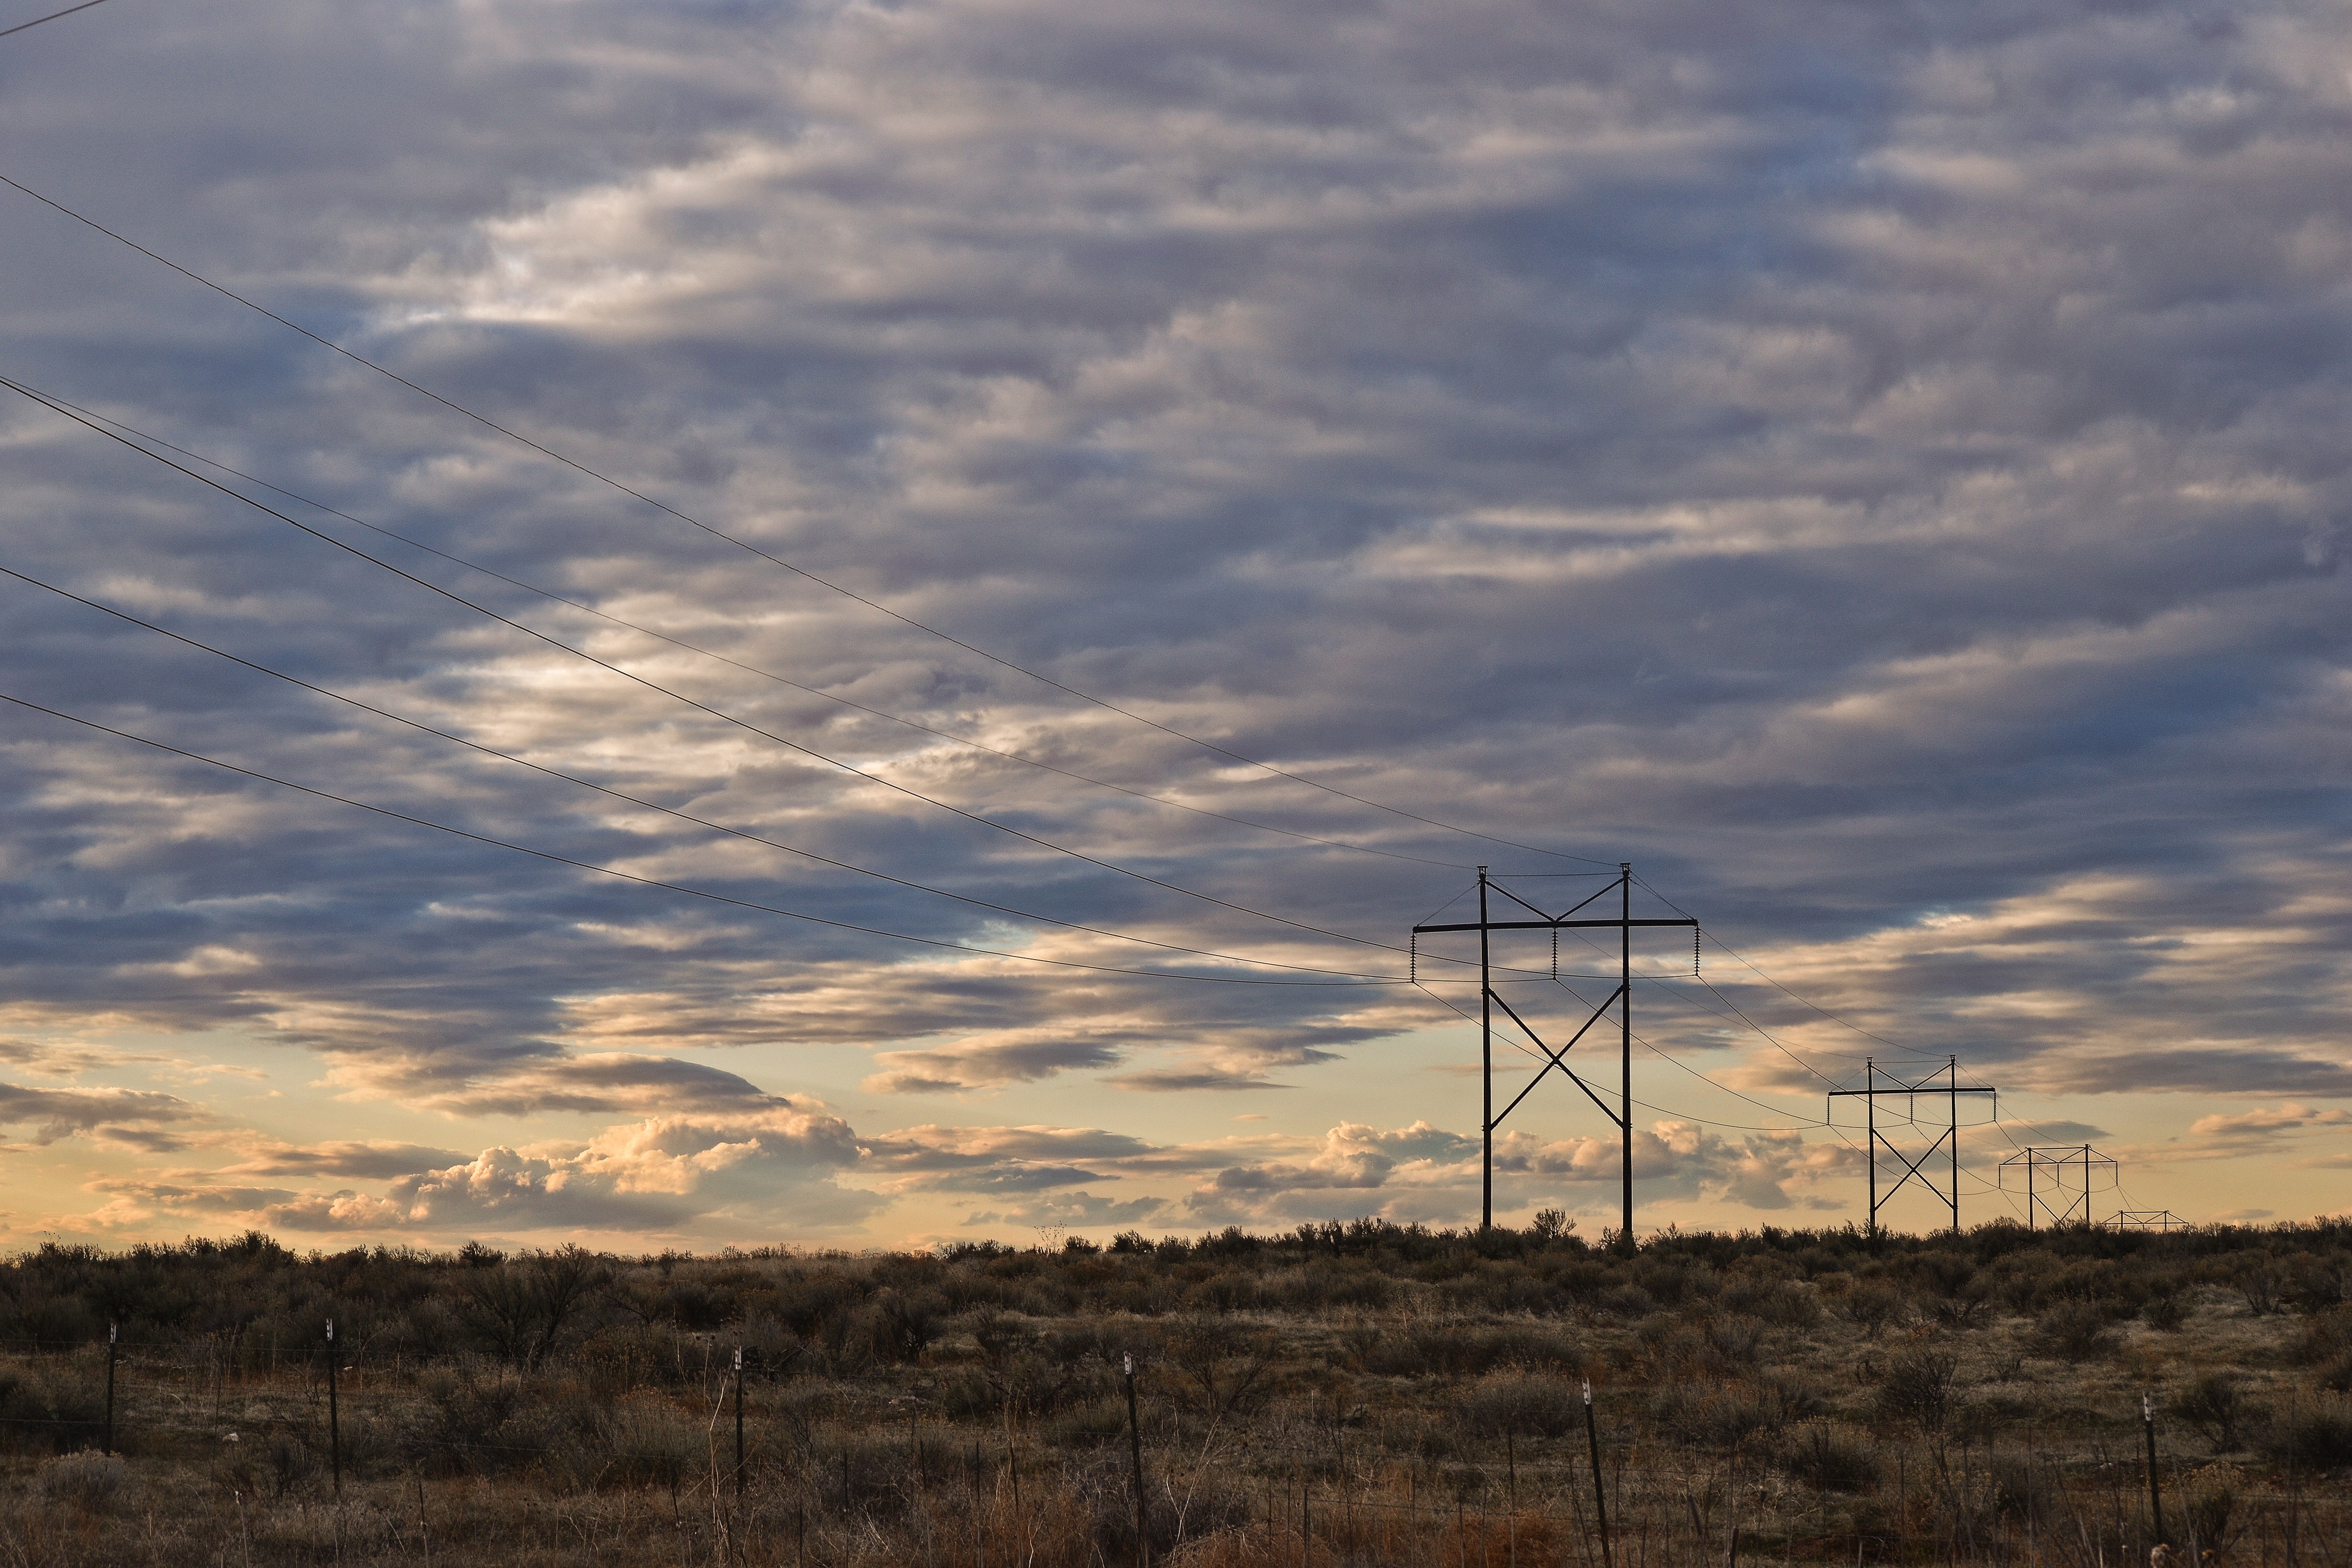
sky, overhead power line, cloud, electricity, evening, horizon, morning, ecoregion, atmosphere, transmission tower, electrical supply, plain, prairie, rural area, tree, sunset, public utility, field, landscape, afterglow, meteorological phenomenon, dusk, steppe, grassland